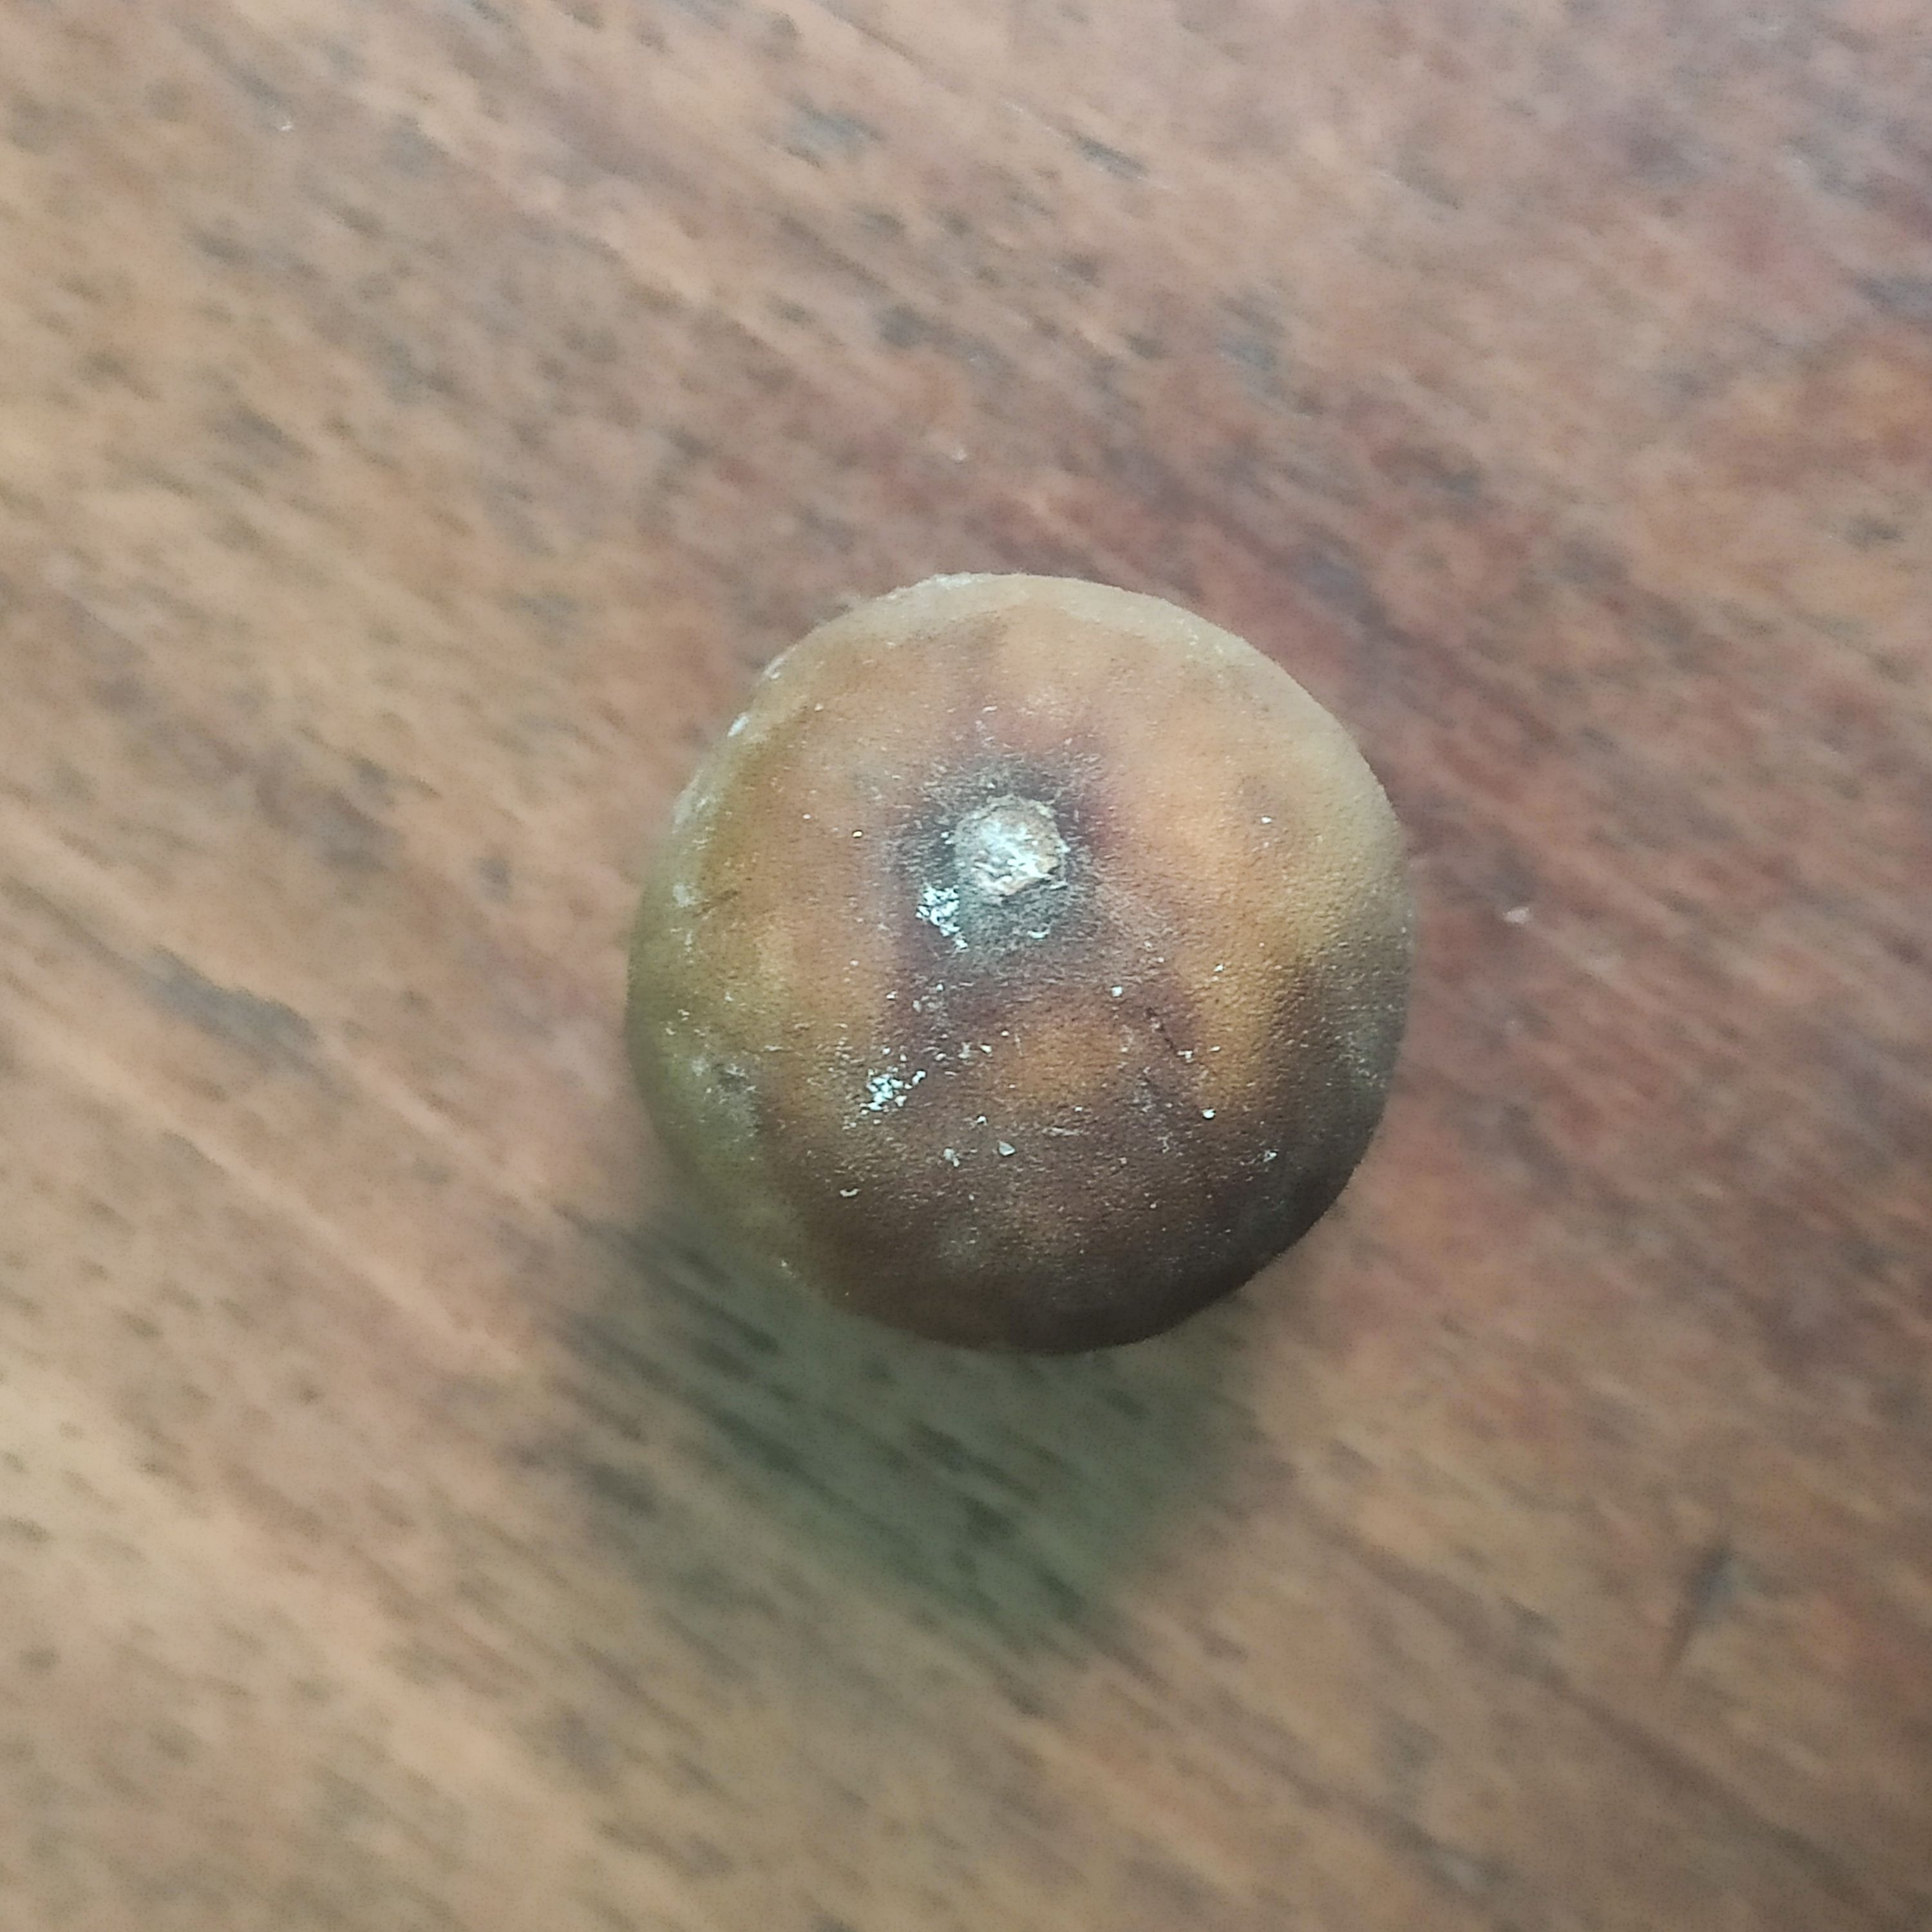
Fruit: burmese-grape
Grade: 3rd-grade